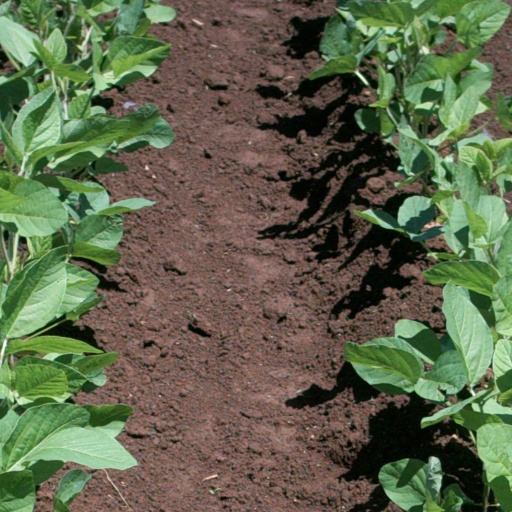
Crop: soybean